Kawarayu-Onsen Station

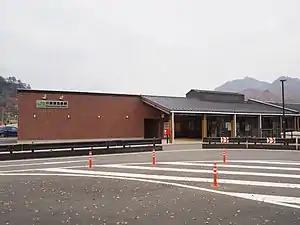
Kawarayu-Onsen Station in November 2015

is a passenger railway station in the town of Naganohara, Gunma, Japan, operated by East Japan Railway Company (JR East).